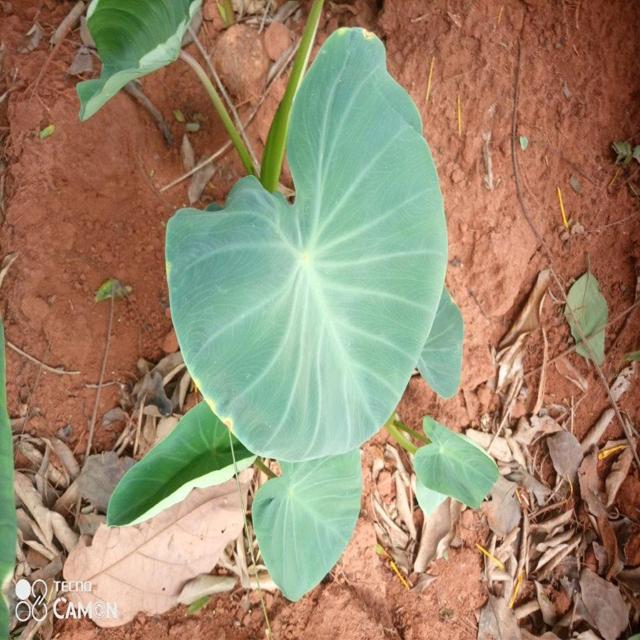
Label: Healthy